Adam Jensen

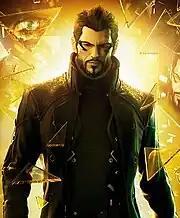
Cropped image of Adam Jensen facing camera wearing civilian clothes.

Adam Jensen was created as the lead protagonist of "Deus Ex: Human Revolution", developed by Eidos-Montréal as their debut project. "Human Revolution" acted as both a prequel to the original "Deus Ex" (2000) and a new entry point for players. Adam was created by Mary DeMarle, lead writer for "Human Revolution". DeMarle described him as a medium for the game's theme of transhumanism, being forced to confront the issue through his unwilling augmentation. He was also made a security chief for Sarif Industries to show the outsized power of corporations in the game's world and offer an easy view into the augmentation issue, contrasting him against "Deus Ex" protagonist JC Denton who works for a military group. While much of the game's narrative was choice-driven and player-directed, Adam had a defined personality which needed to be maintained and balanced with the gameplay design. The writing team used in-game elements, including character dialogue and in-game news, to reflect the approach players took during missions. DeMarle's early script drafts ended with Adam's death, which prompted protests from staff. Explaining this initial plan, DeMarle noted there were no plans for a sequel, and she felt "tragic heroes are always the best." She reconsidered and ended the storyline on a key choice due to positive feedback on his character.